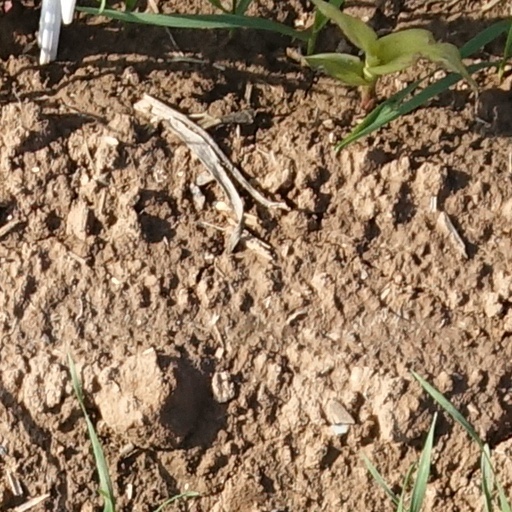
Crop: wheat